Maarten Wynants

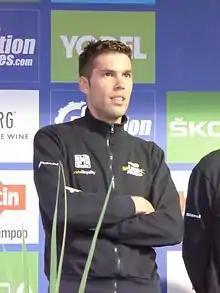
Wynants at the 2016 Tour of Britain

Maarten Wynants (born 13 May 1982) is a Belgian former professional road bicycle racer, who rode professionally between 2005 and 2021 for the , and teams. He now works as a directeur sportif for his final professional team, UCI WorldTeam .